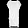
Label: Dress